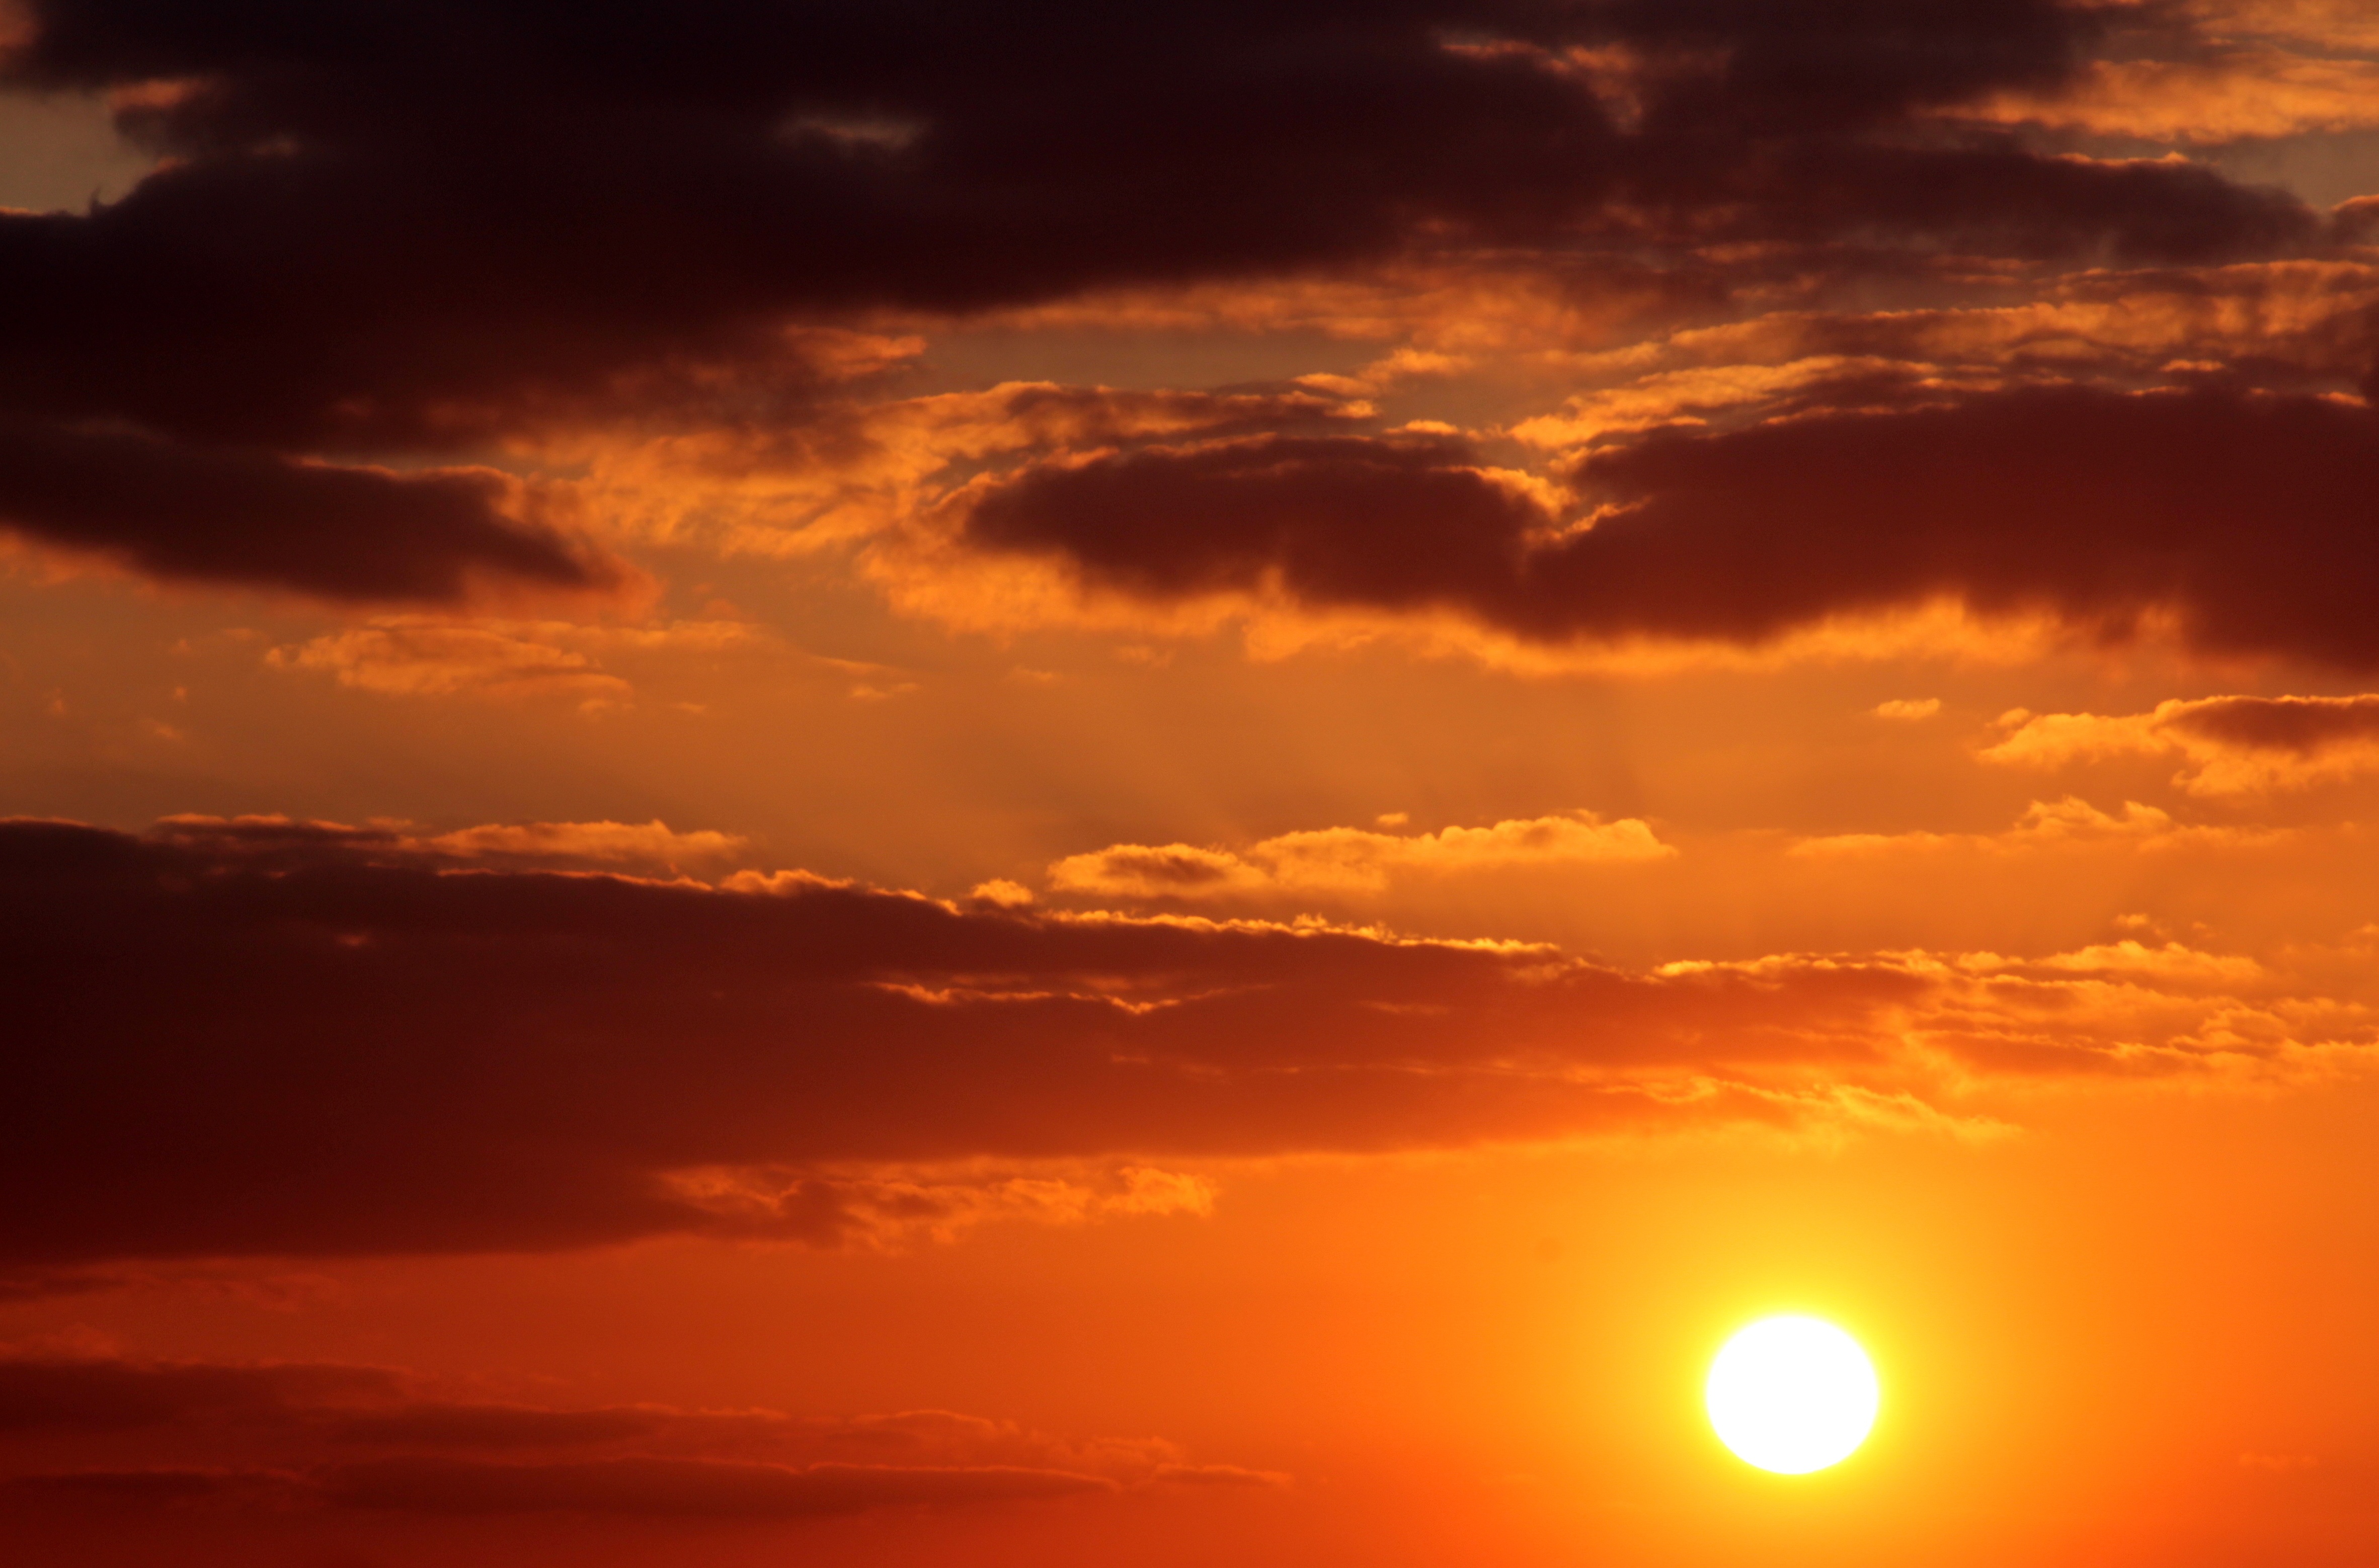
horizon, cloud, sky, sun, sunrise, sunset, sunlight, morning, dawn, atmosphere, dusk, evening, cumulus, romance, clouds, abendstimmung, afterglow, evening sky, setting sun, dark clouds, red sky at morning